Madeleine Korbel Albright Institute for Global Affairs

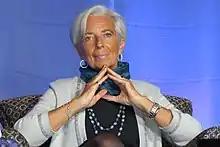
Christine Lagarde on stage at an Albright Institute event at Wellesley College where she stated "inequality is sexist"

Public lectures organized by the Albright Institute address a variety of topics relating to current affairs and have generated media coverage. In 2016, the Albright Institute held a symposium entitled "Impact Albright" which discussed global inequality in a series of public lectures with prominent leaders in global affairs and attracted coverage by major media outlets. Invited speakers included Madeleine Albright, International Monetary Fund Managing Director Christine Lagarde, Managing Director of the World Bank Group Sri Mulyani Indrawati, and Mark Malloch-Brown who served as UN Deputy Secretary General and UNDP Administrator from 1999 to 2005.